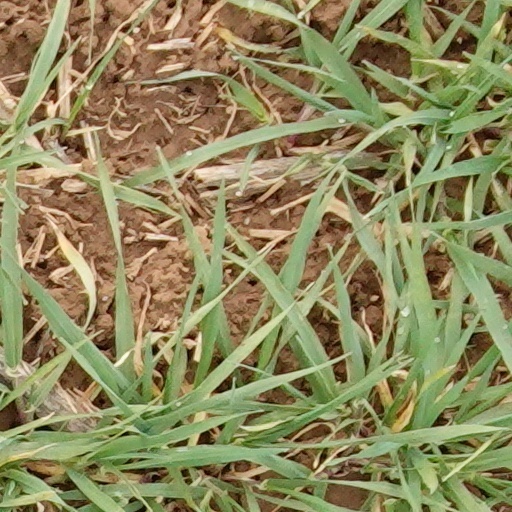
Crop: wheat